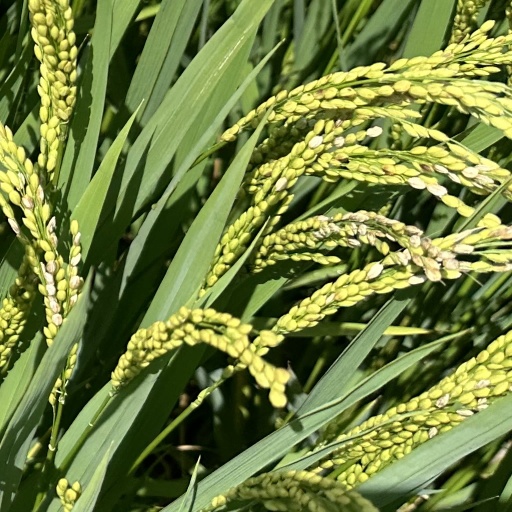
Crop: rice